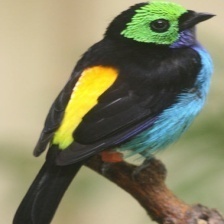
Species: PARADISE TANAGER
Scientific name: TANGARA CHILENSIS